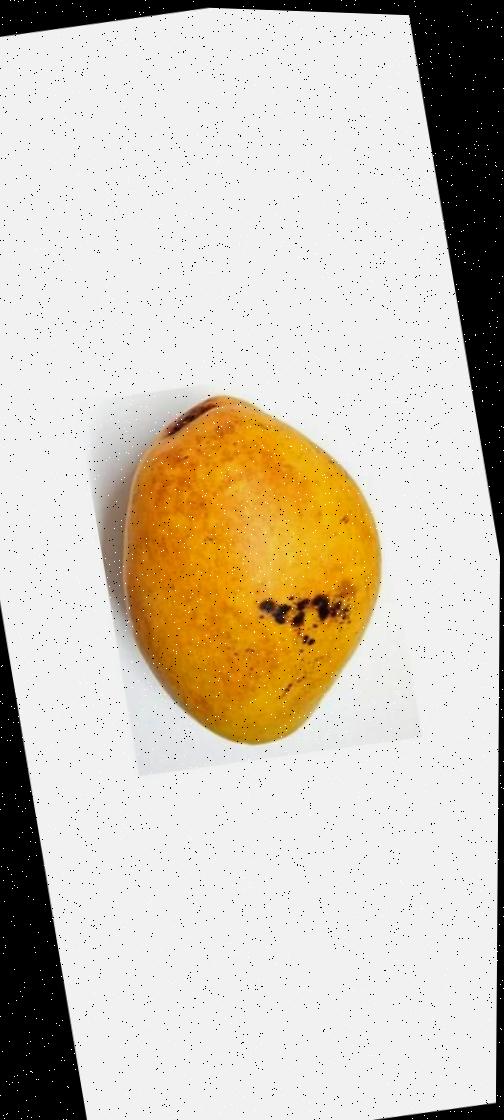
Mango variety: Bari-11